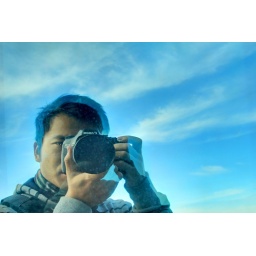
i love the clear blue sky in Kenting - Taiwan